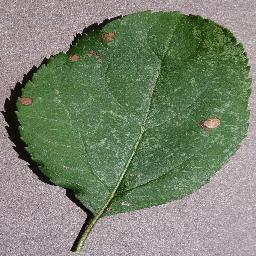
Label: Apple___Black_rot